Water supply and sanitation in Palestine

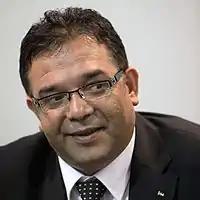
Shaddad Attili, Head of the Palestinian Water Authority from 2008 until 2014 at the 6th World Water Forum in Marseille, 2012.

Due to unreliable water delivery, virtually every Palestinian house has at least one, most several, water cisterns to store water. In the West Bank, the management of water resources is subject to debate due to military regulations.